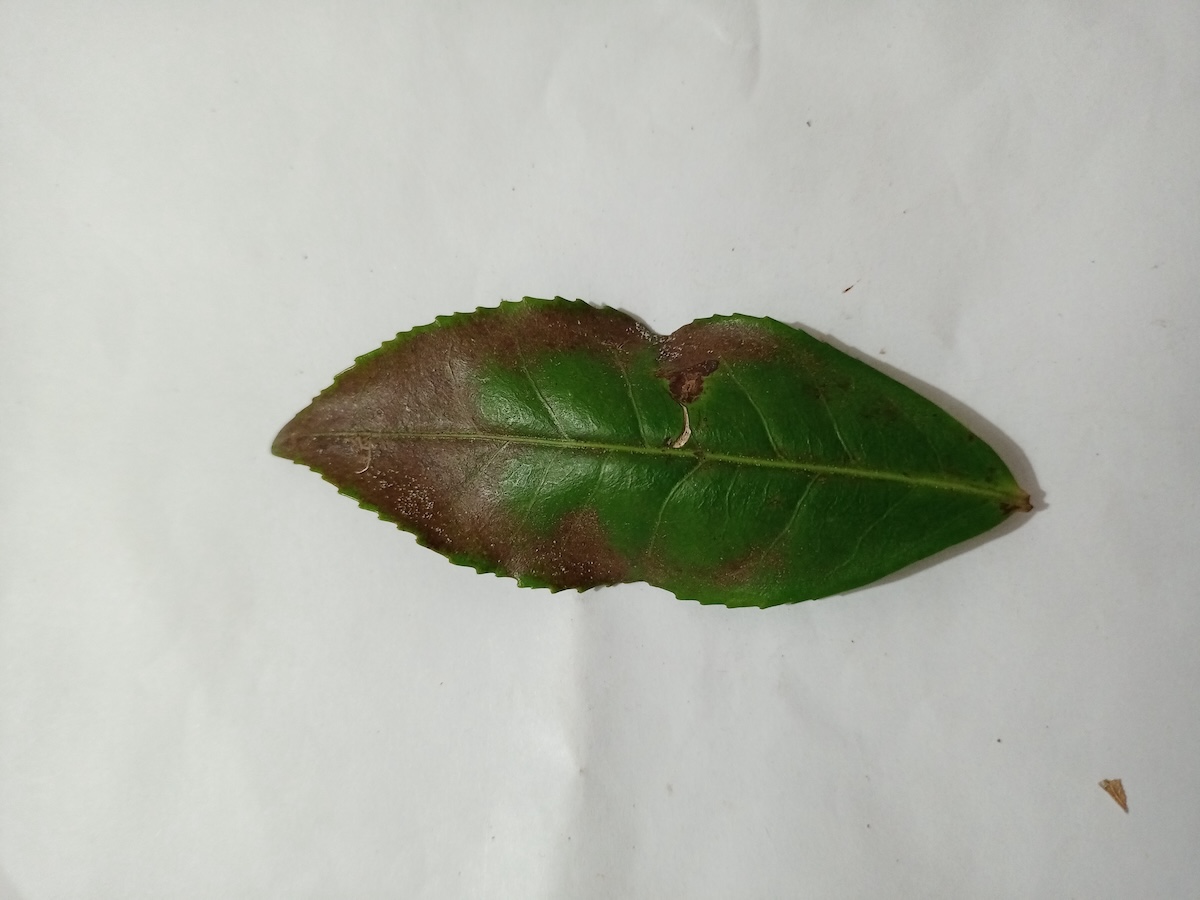
Label: Red spider